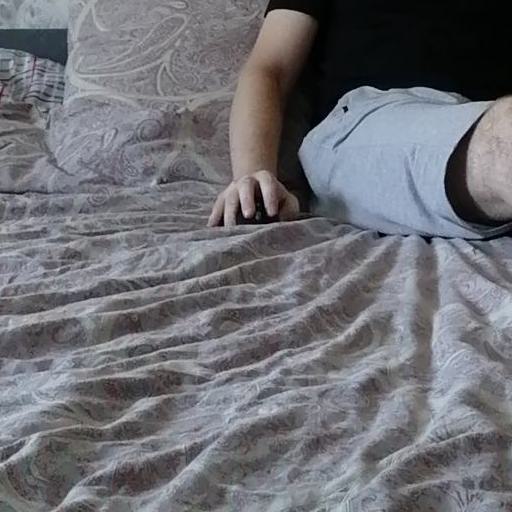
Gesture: no_gesture